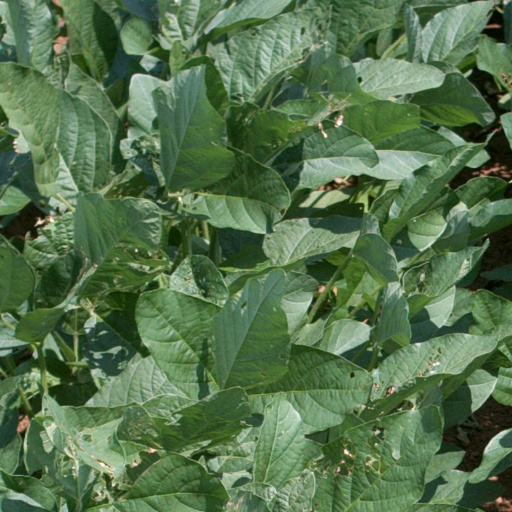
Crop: soybean